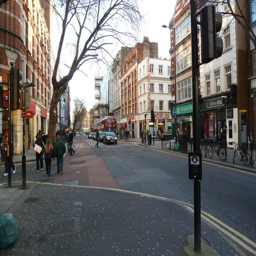
view from the north end